Renewable energy in Afghanistan

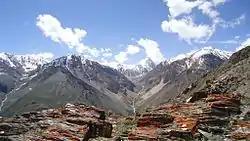
The Wakhan District of Badakhshan Province in the far northeast of the country

An area of vast untapped potential lies in the heat energy locked inside the earth in the form of magma or dry, hot rocks. Geothermal energy for electricity generation has been used worldwide for nearly 100 years. The technology currently exists to provide low-cost electricity from Afghanistan's geothermal resources, which are located in the main axis areas of the Hindu Kush. These run along the Herat fault system, all the way from Herat in the west to the Wakhan District of Badakhshan Province in the far northeast.